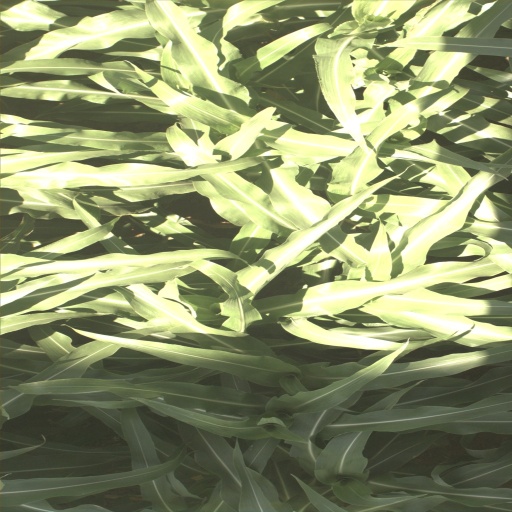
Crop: sorghum